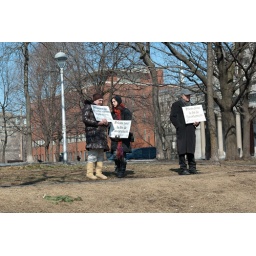
A small protest against abortion. I just had the time to open my car window and take a picture.